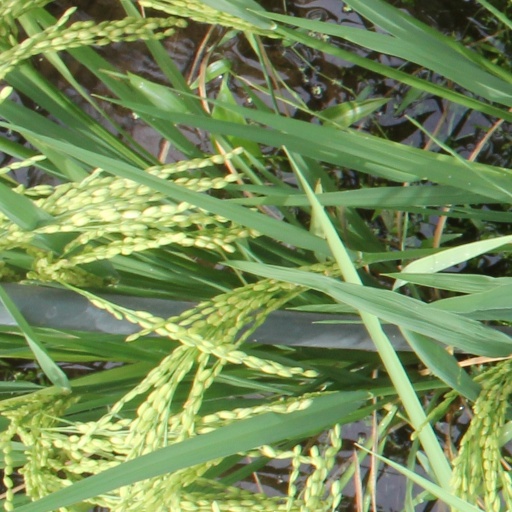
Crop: rice